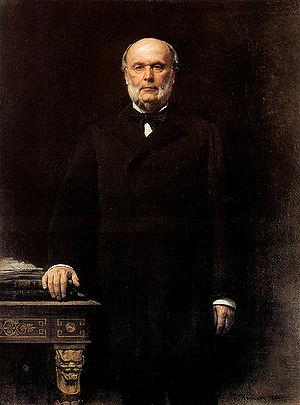
Jules Grévy
Officielt portræt
François Paul Jules Grévy var en fransk politiker og præsident i 1879-87.